Hans Henry Konig

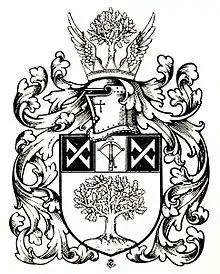
Hans Henry Konig's arms.

Hans Henry Konig (1870 – 19 October, 1949) was an American banker of German ancestry, who became a naturalised British citizen and was a partner in two British banks in the early twentieth century.